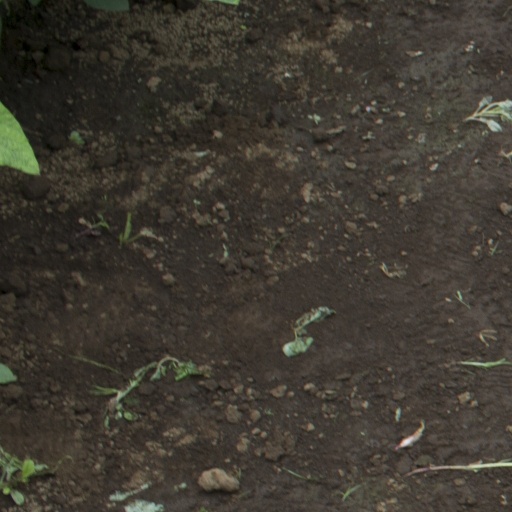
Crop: soybean